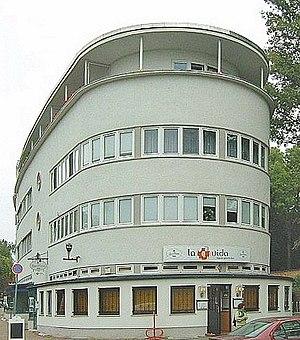
Ernst May est un architecte et urbaniste allemand.